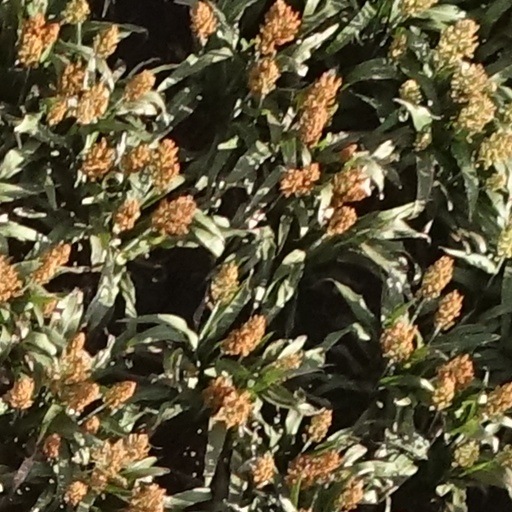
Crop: sorghum